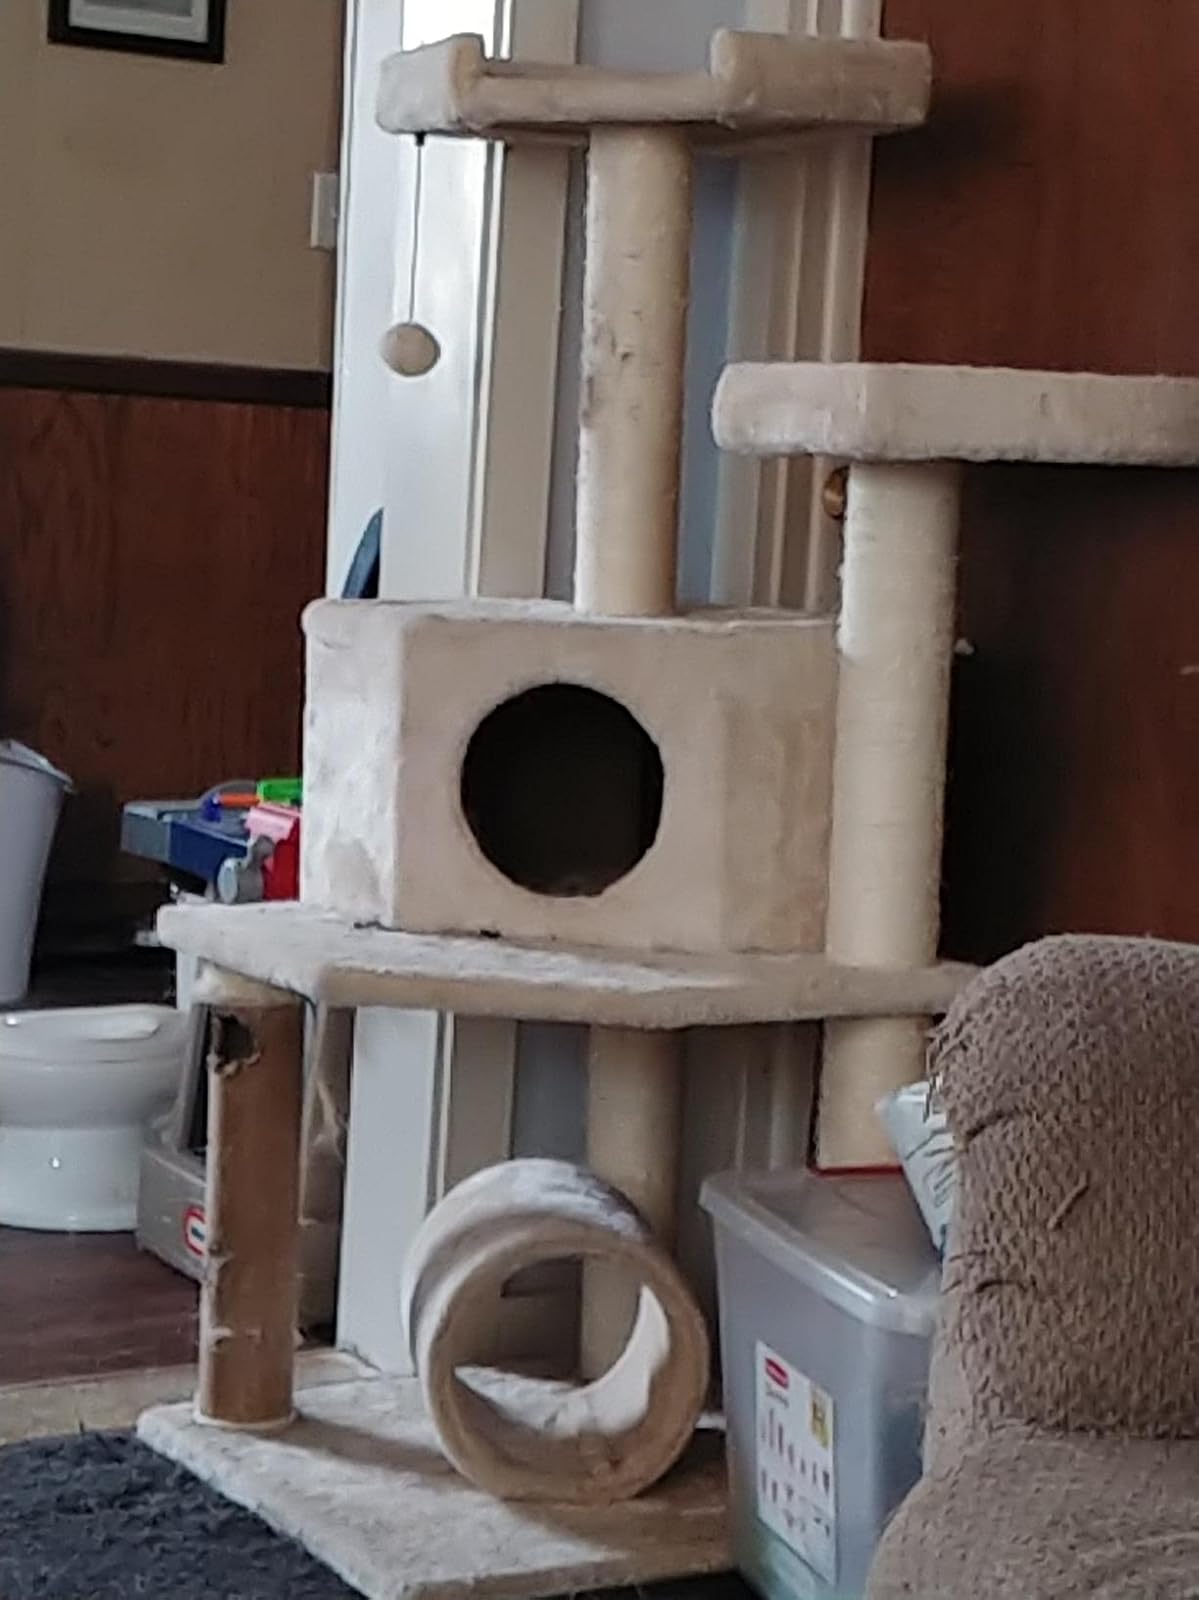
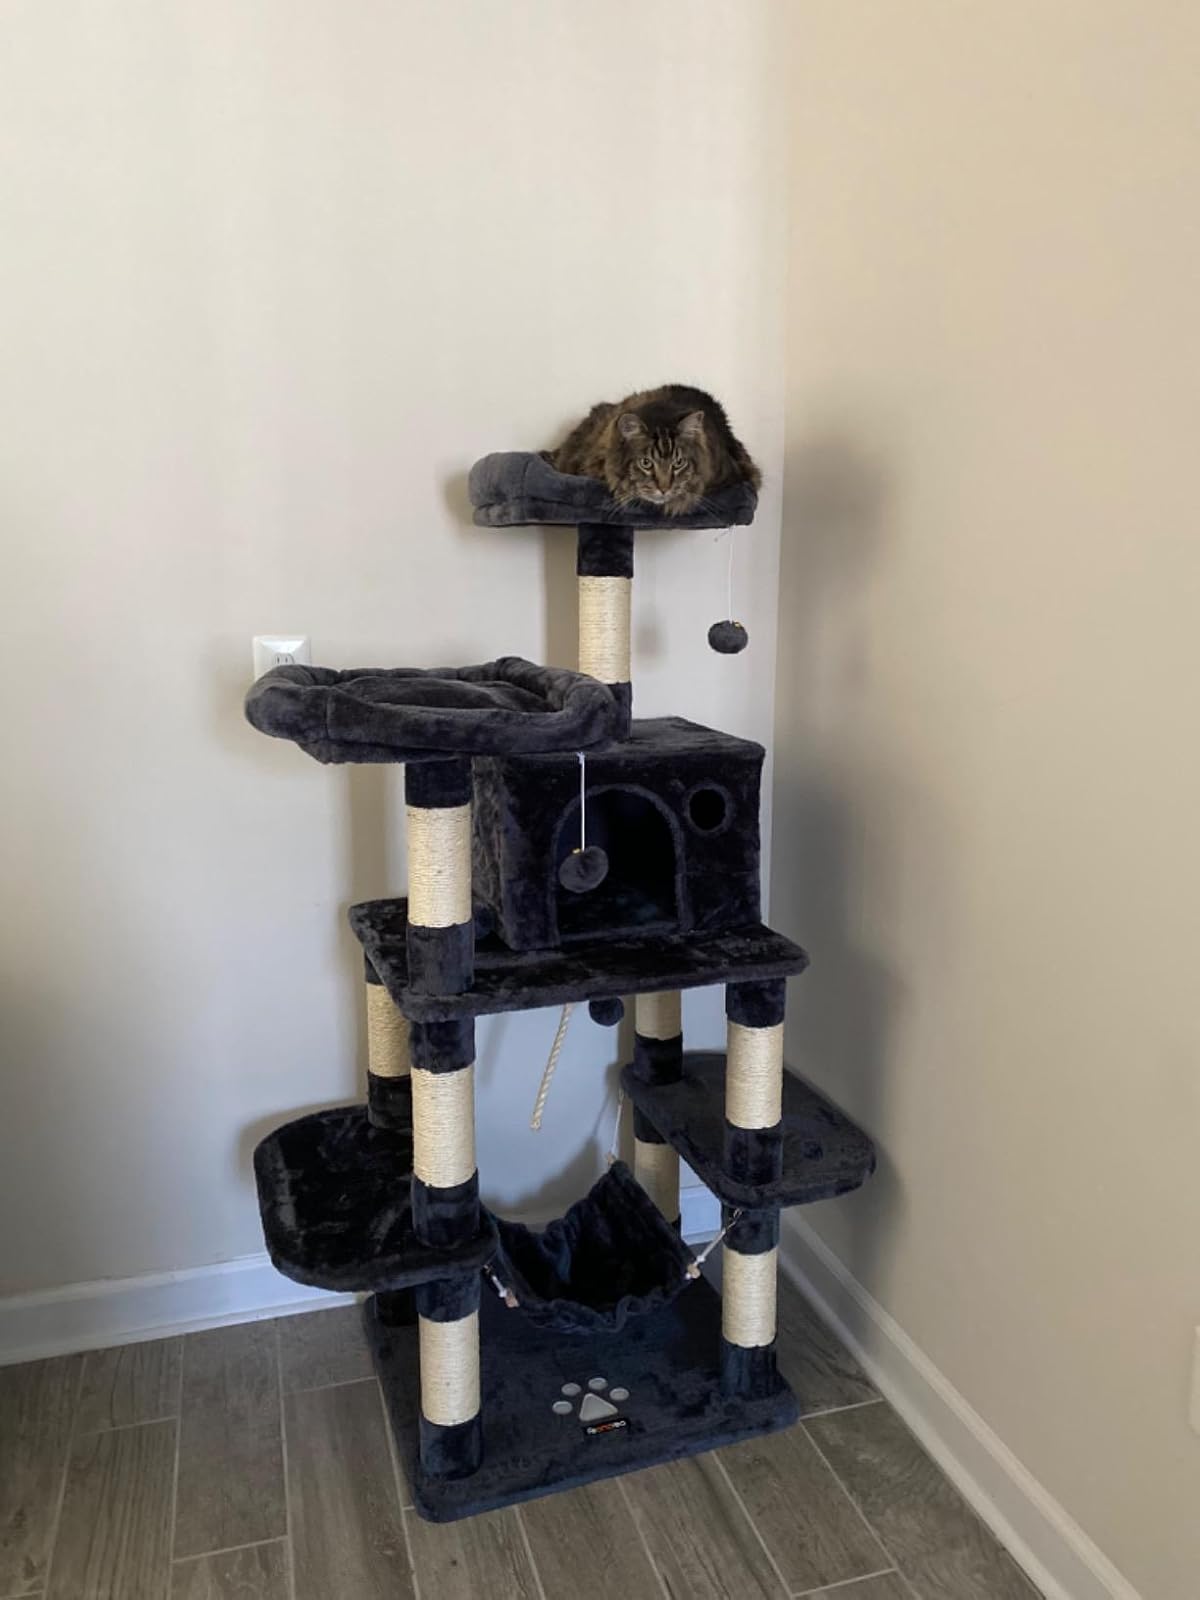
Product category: items_cat tree
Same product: no